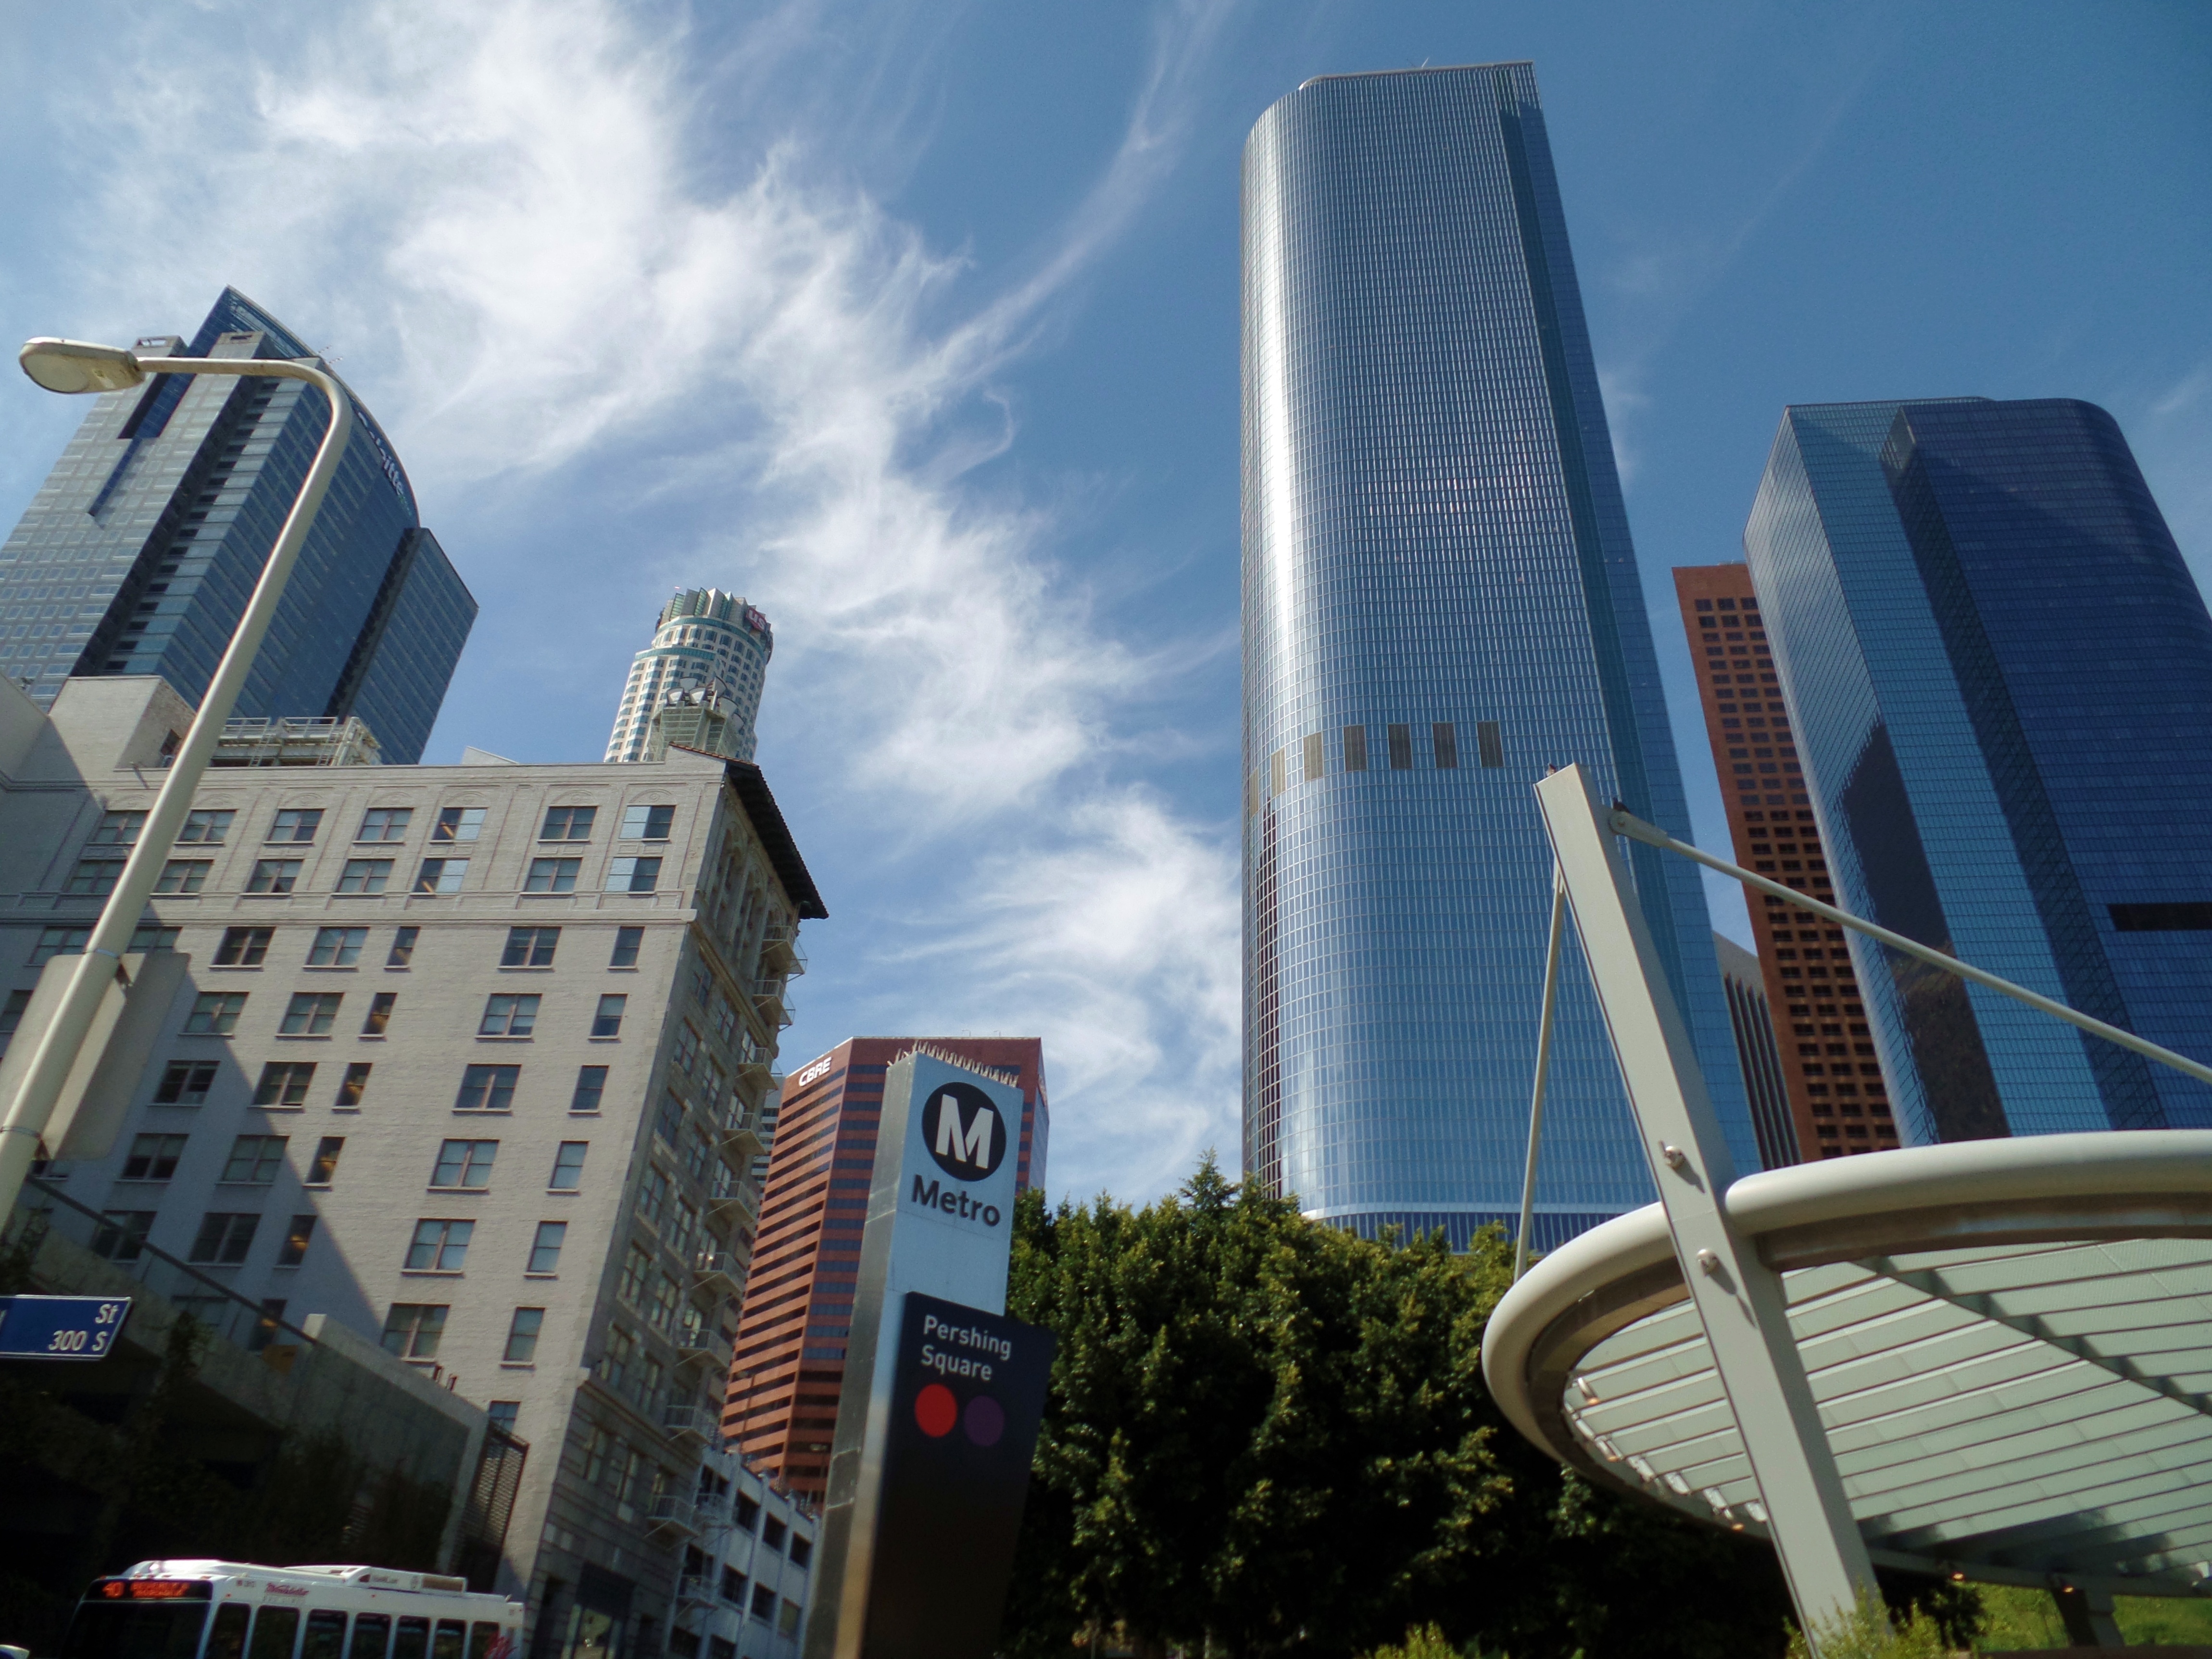
architecture, skyline, city, skyscraper, cityscape, downtown, tower, landmark, facade, tower block, metropolis, condominium, los angeles, urban area, hill st at bunker hill, human settlement, metropolitan area